Giorgio Gori

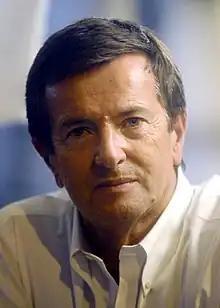

Giorgio Gori (born 24 March 1960) is an Italian entrepreneur, journalist, and politician. He is a member of the Democratic Party (PD) and former mayor of Bergamo.